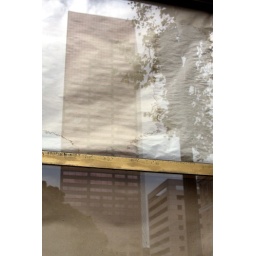
big pink in a window